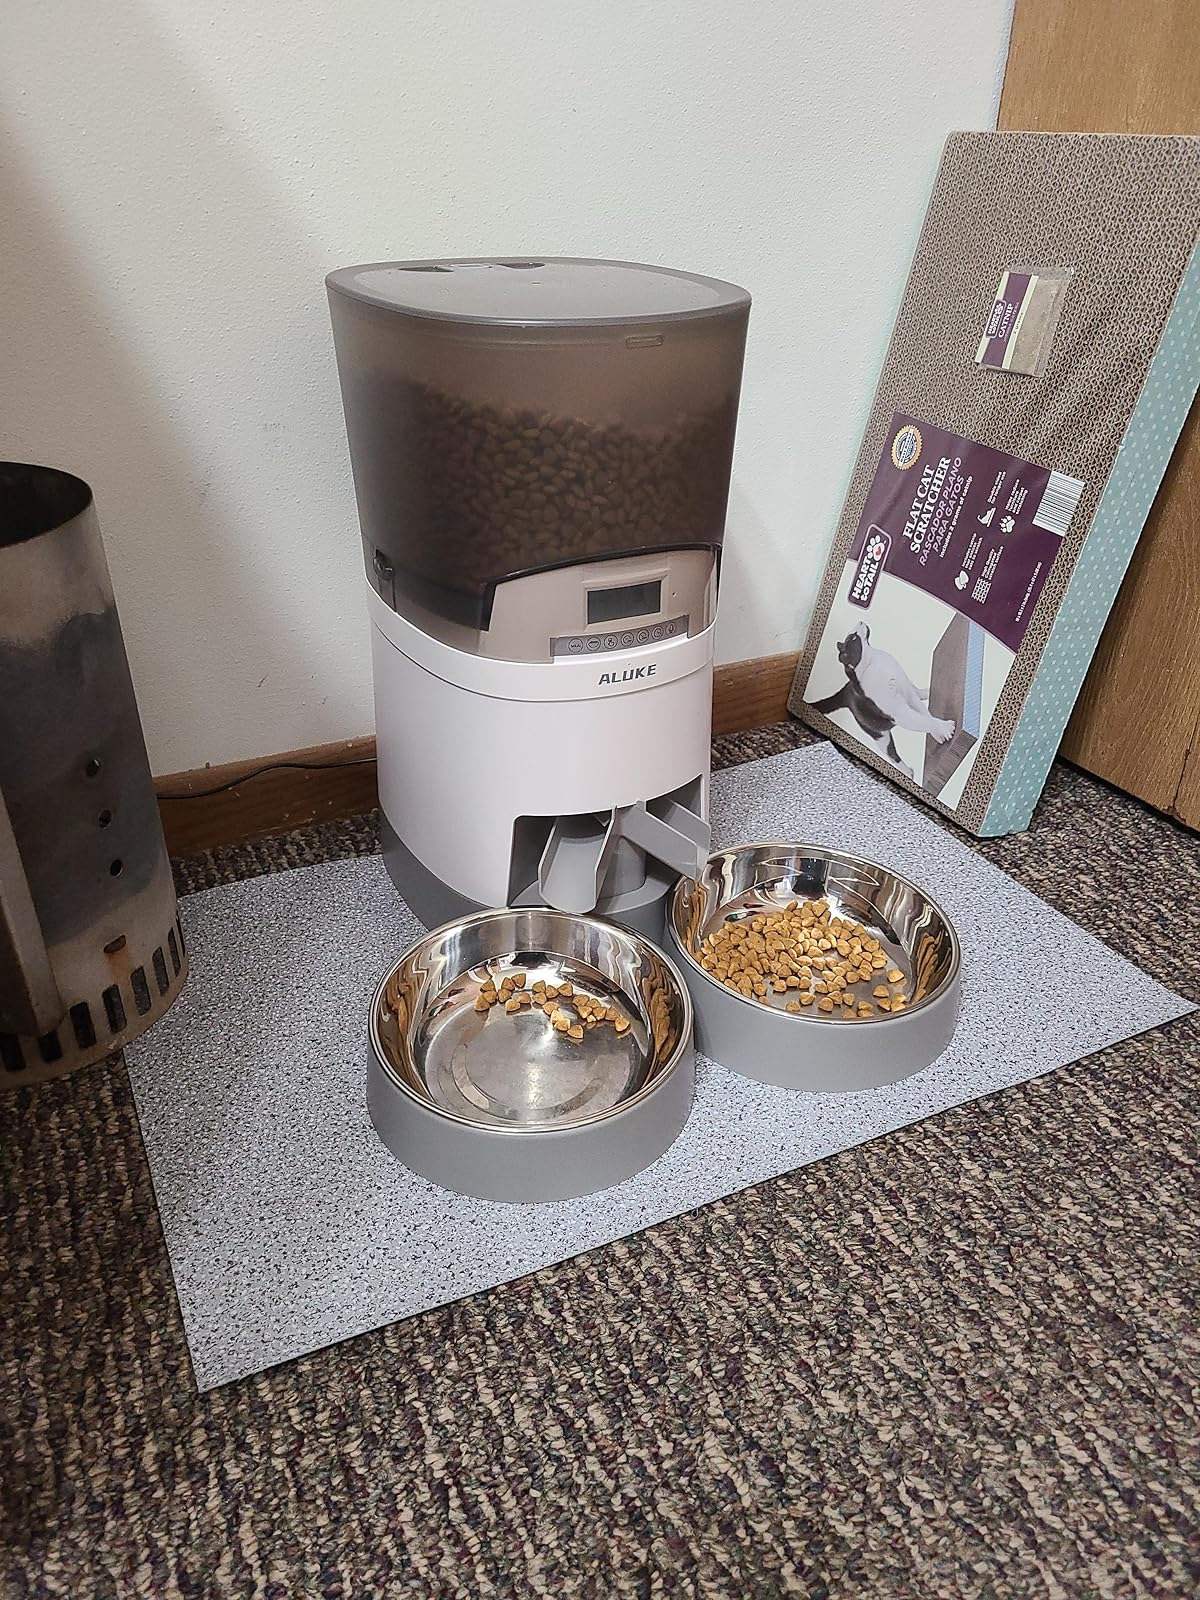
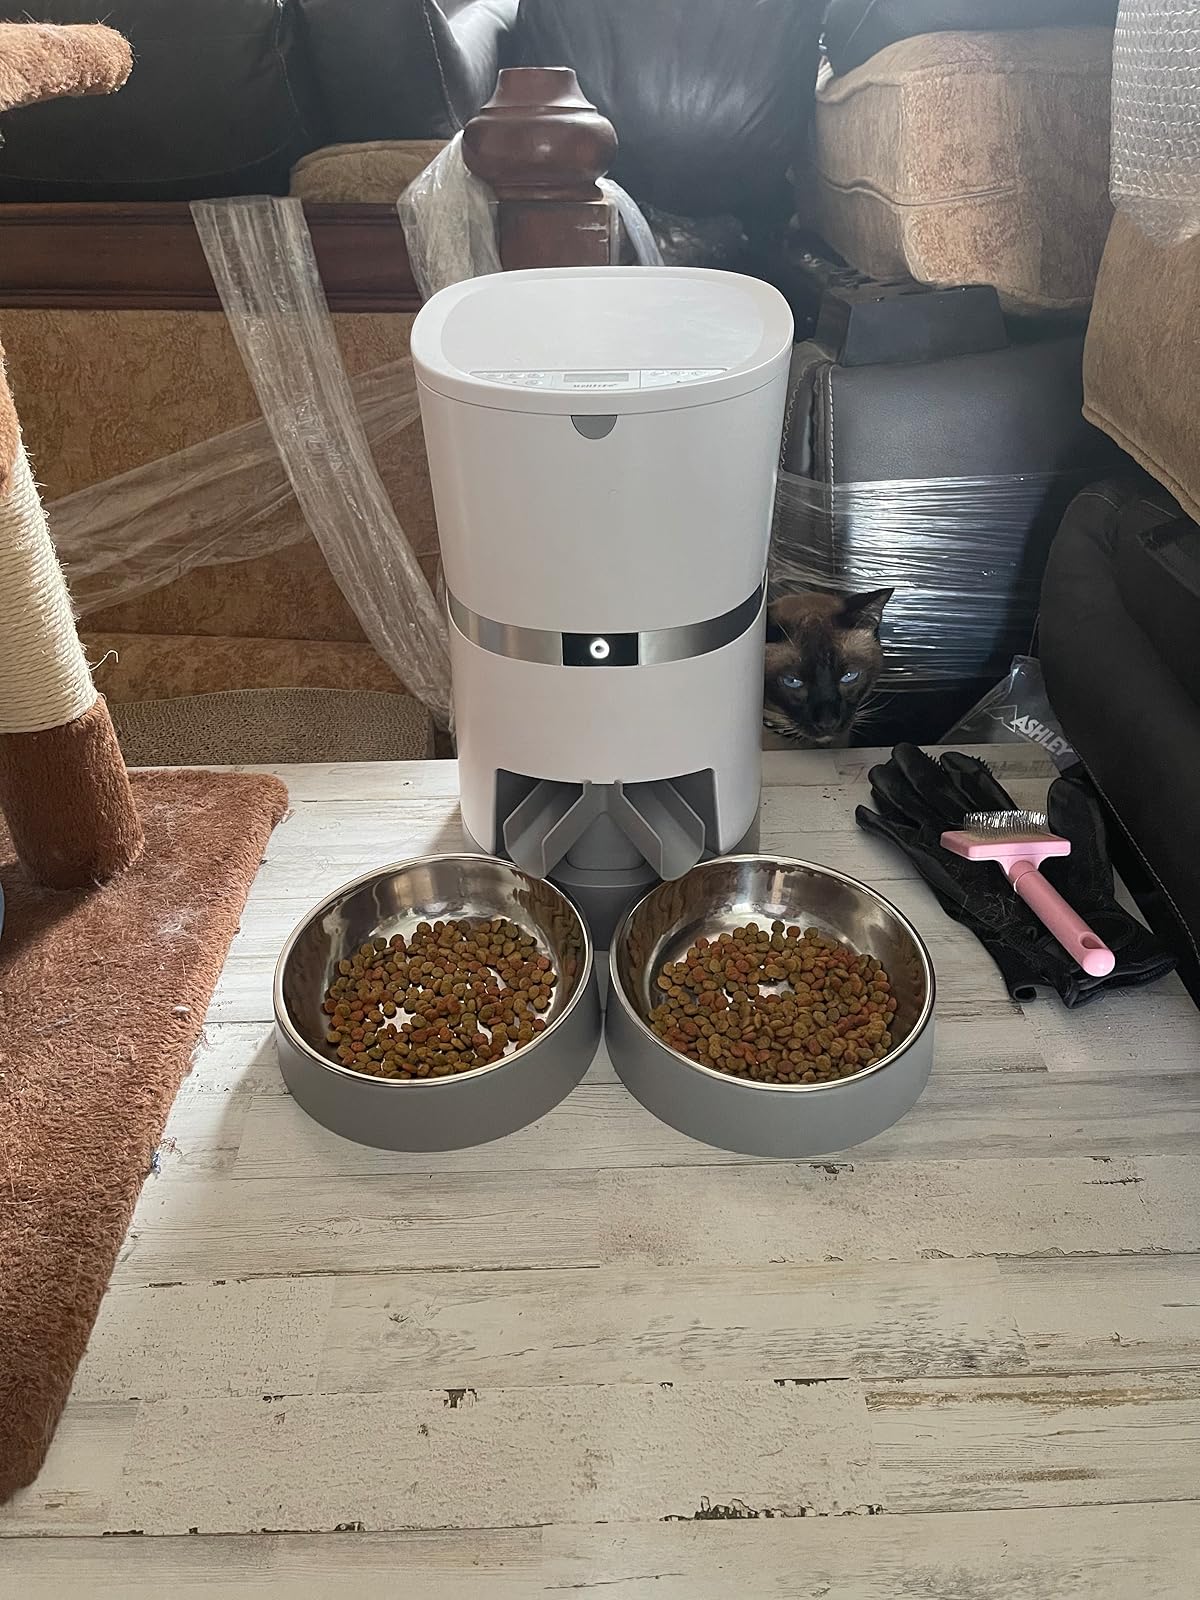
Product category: items_feeder
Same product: no